Auckland Weekly News

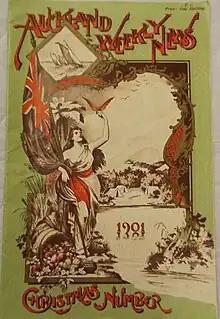
Auckland Weekly News 1901 Christmas Number

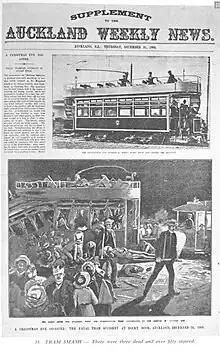
Auckland Weekly News 1903

The "Weekly News" was founded by the "Daily Southern Cross" on 25 November 1863, primarily for country readers who couldn't get the paper every day. It was followed on 7 April 1866 by the "Weekly Herald", a similar paper from the publisher of the "New Zealand Herald." Wilson and Horton, who published the "Herald", planned the paper originally for circulation to rural areas, but it was then distributed everywhere. It seems that there was an earlier "Auckland Weekly News" (AWN), as the publisher asked the Auckland City Board to advertise with it in June 1863 and some sources say AWN started in 1861.